Peng Dehuai

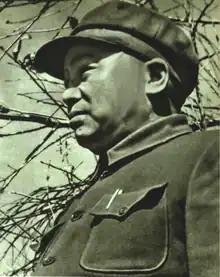
Peng at the frontline, during the Korean War (1951)

North Korea invaded South Korea on June 25, 1950. After receiving its endorsement from the United Nations, the United States landed its first troops in Korea on September 15. On October 1, the first anniversary of the founding of the People's Republic, UN forces crossed the 38th parallel into North Korea. There was some disagreement within China's leadership about how to react to the American push to the Chinese border. Mao and Zhou wanted direct military intervention, but most other Chinese leaders believed that China should not enter the war unless it was directly attacked. Lin Biao was Mao's first choice to lead the Chinese People's Volunteer Army (PVA) into Korea, but Lin refused, citing his bad health.